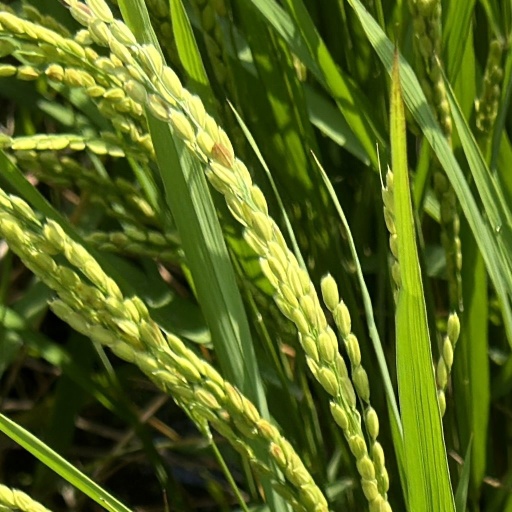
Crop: rice